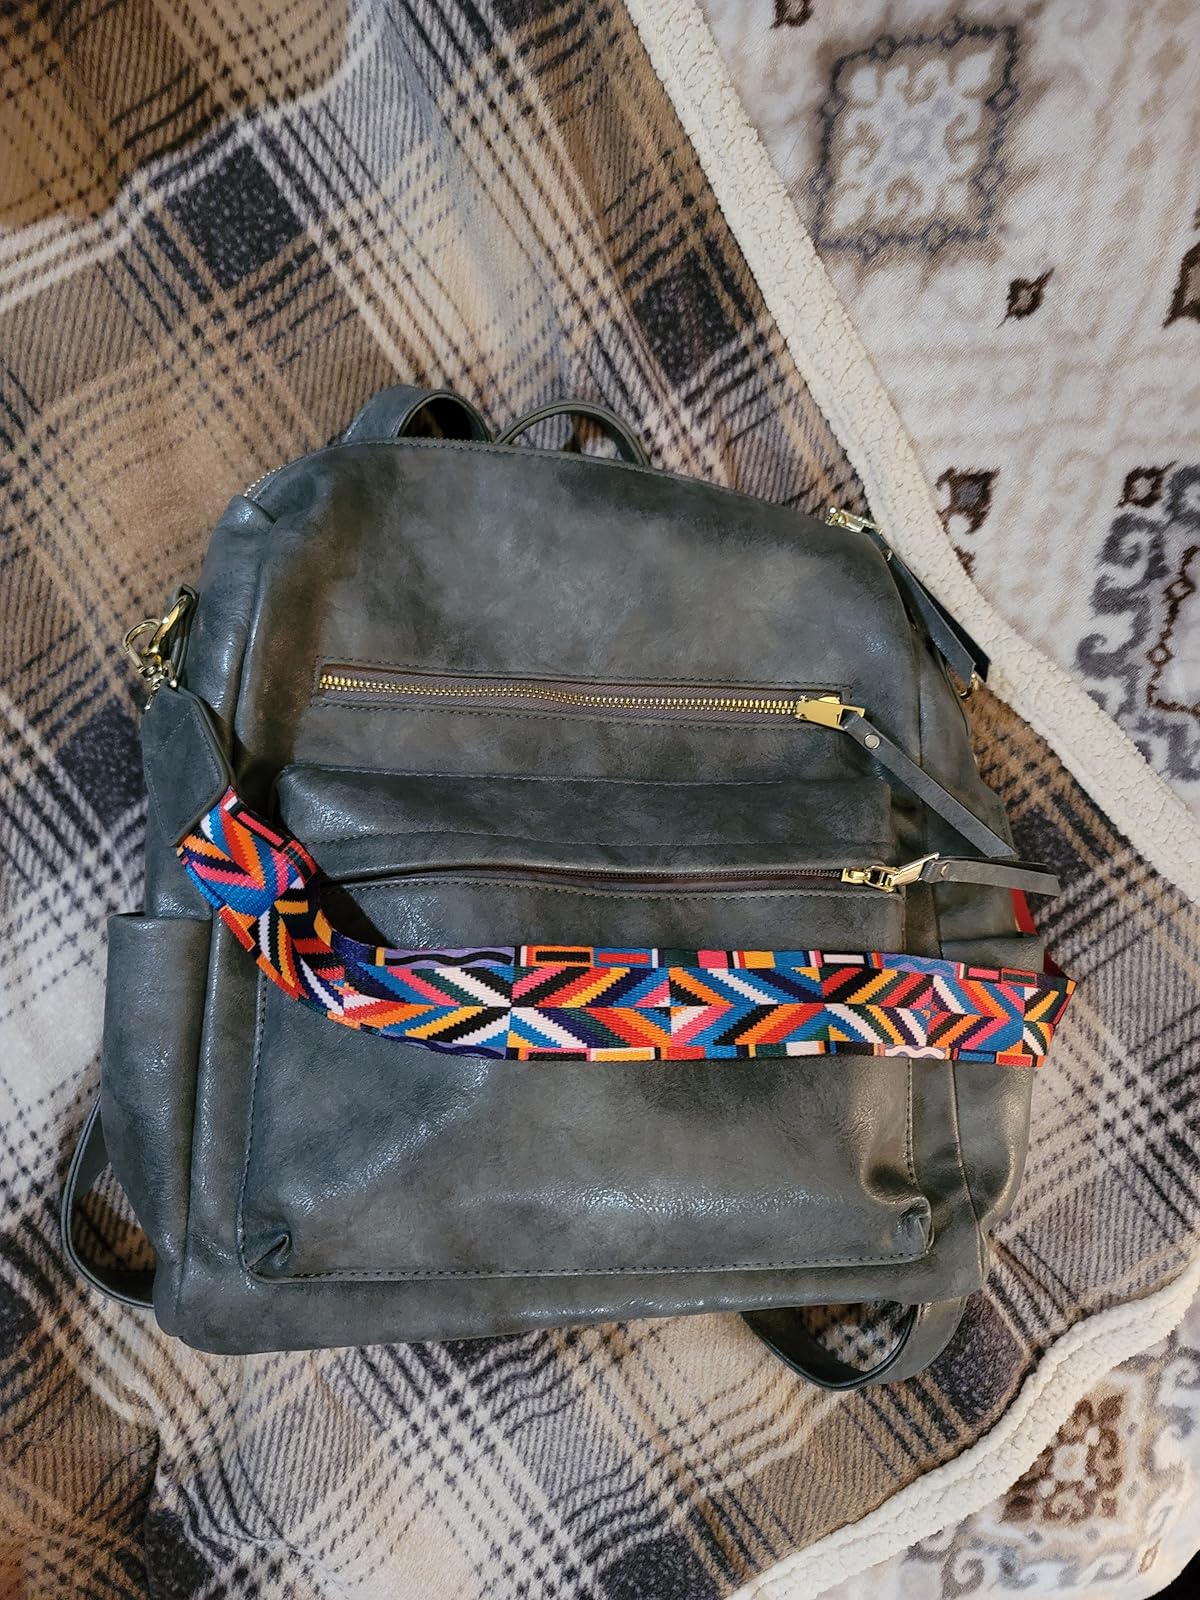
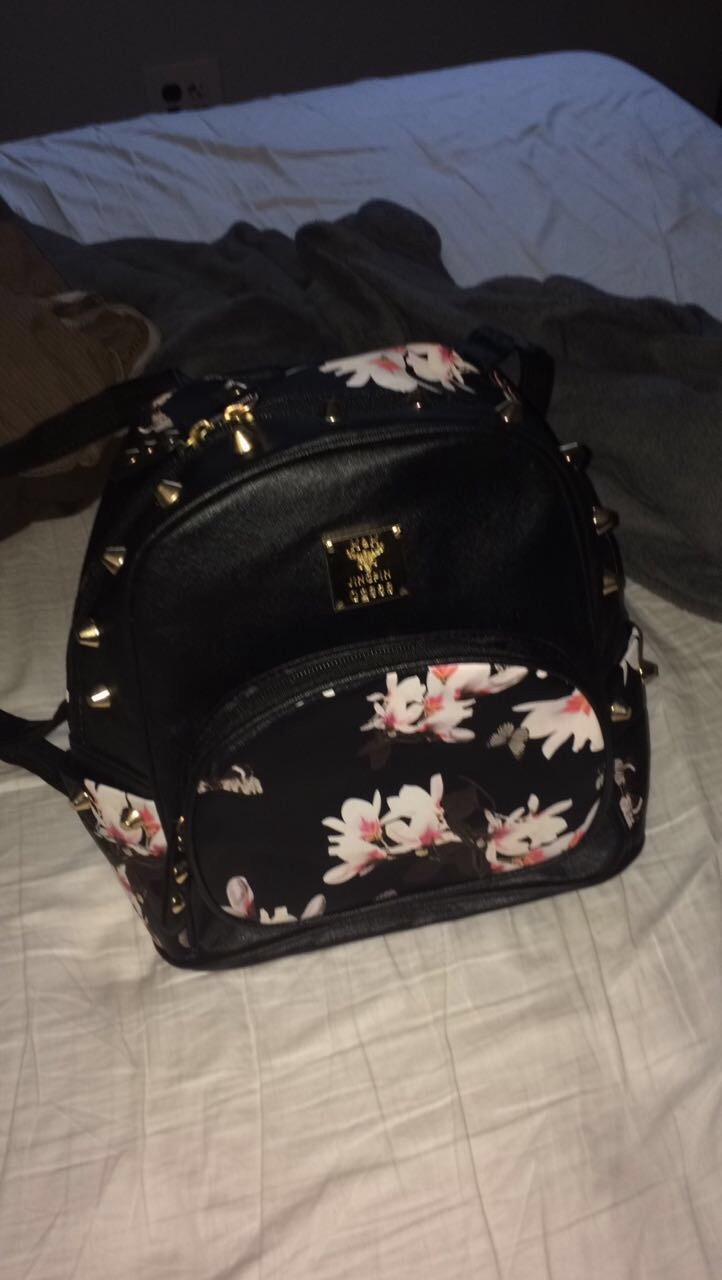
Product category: accessories_handbag
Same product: no